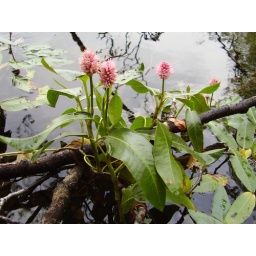
Cute little plant that grew in the water on Orcas